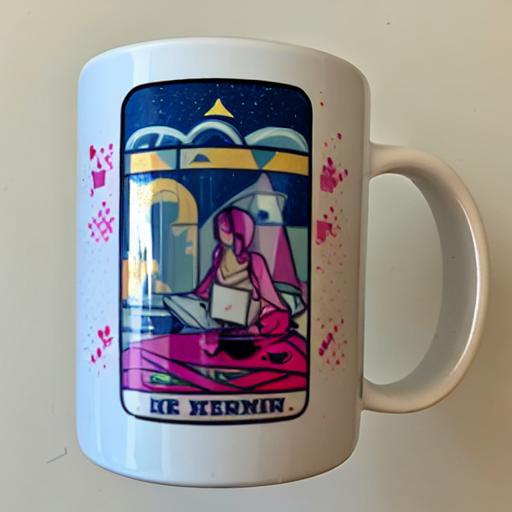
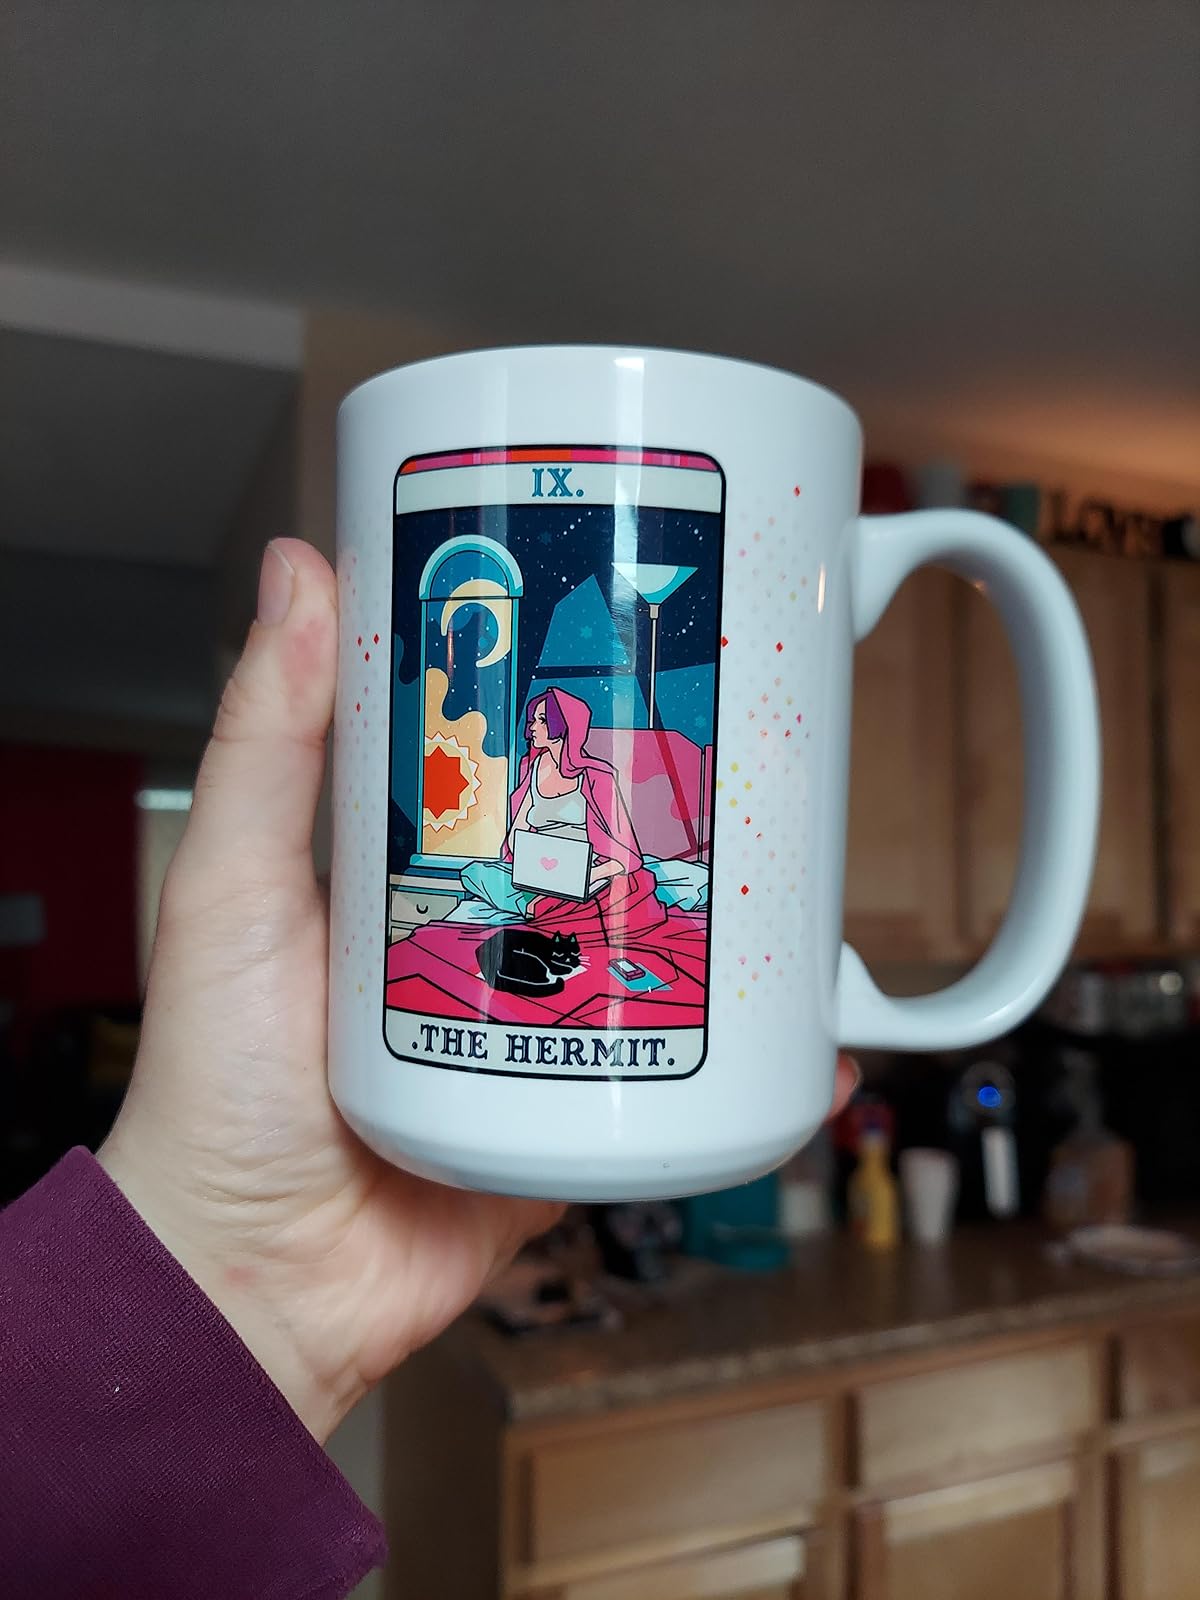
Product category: items_mug
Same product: no